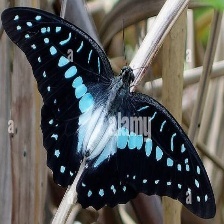
Species: GREAT JAY